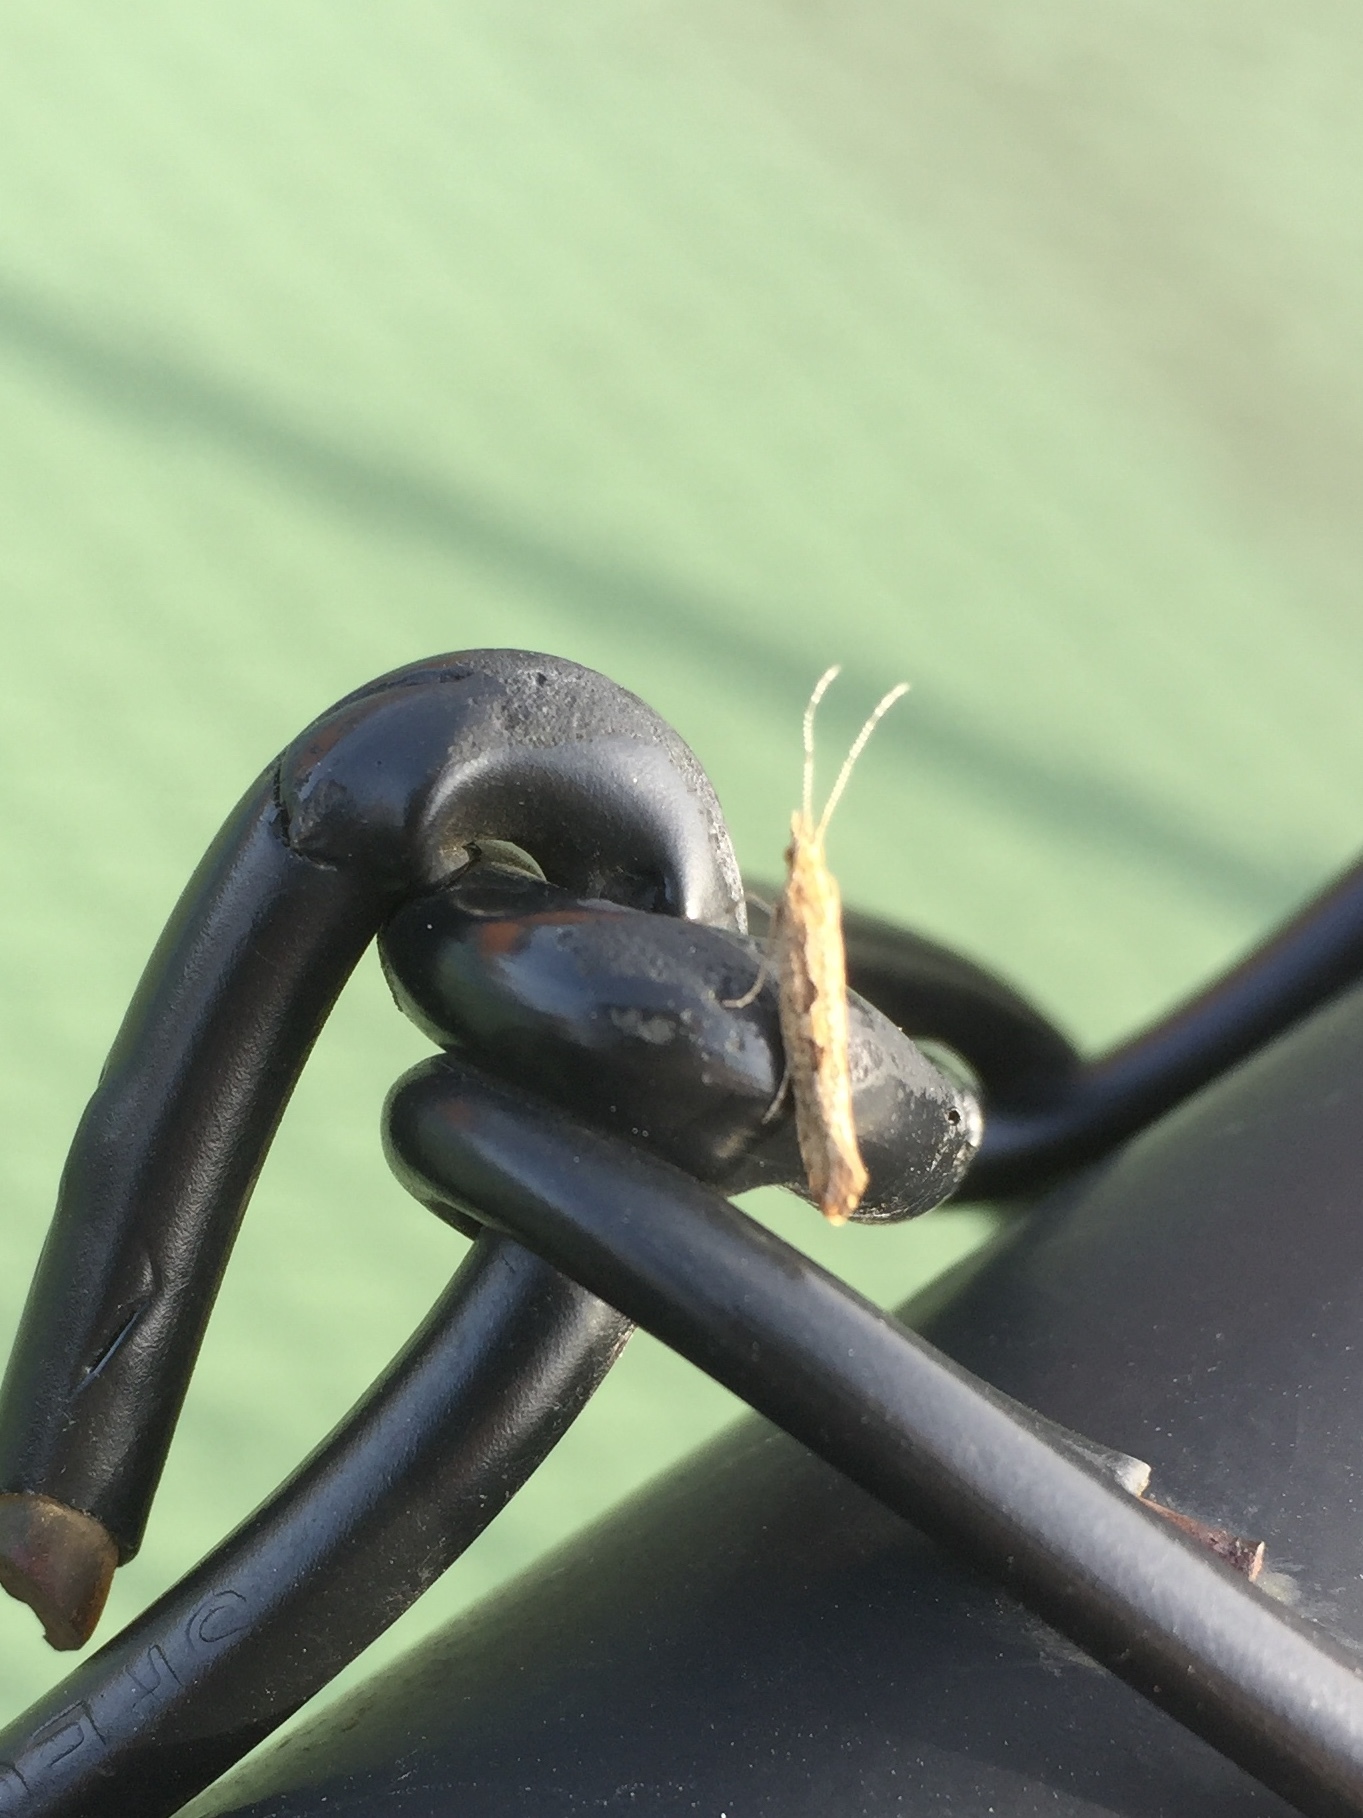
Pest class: diamondback_moth